Dun Troddan

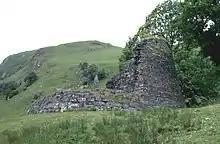
Dun Troddan

Dun Troddan is an iron-age broch located about southeast of the village of Kirkton,Glenelg, Highland, in Scotland. It is one of the best-preserved brochs in Scotland.